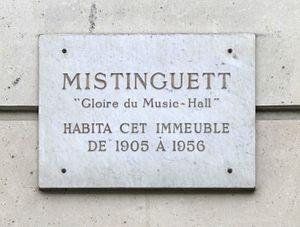
Plaque sur l'immeuble habité par Mistinguett
Le boulevard des Capucines forme la limite entre les 2ᵉ et 9ᵉ arrondissements de Paris.
Jeanne Florentine Bourgeois, dite Mistinguett, née à Enghien-les-Bains le 3 avril 1875 et morte à Bougival le 5 janvier 1956, est une chanteuse et actrice française.